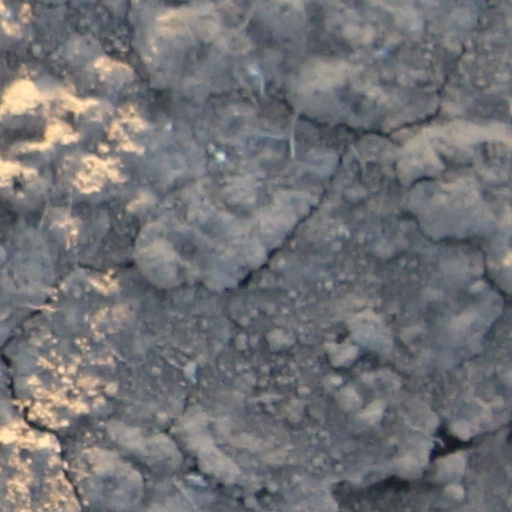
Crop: wheat